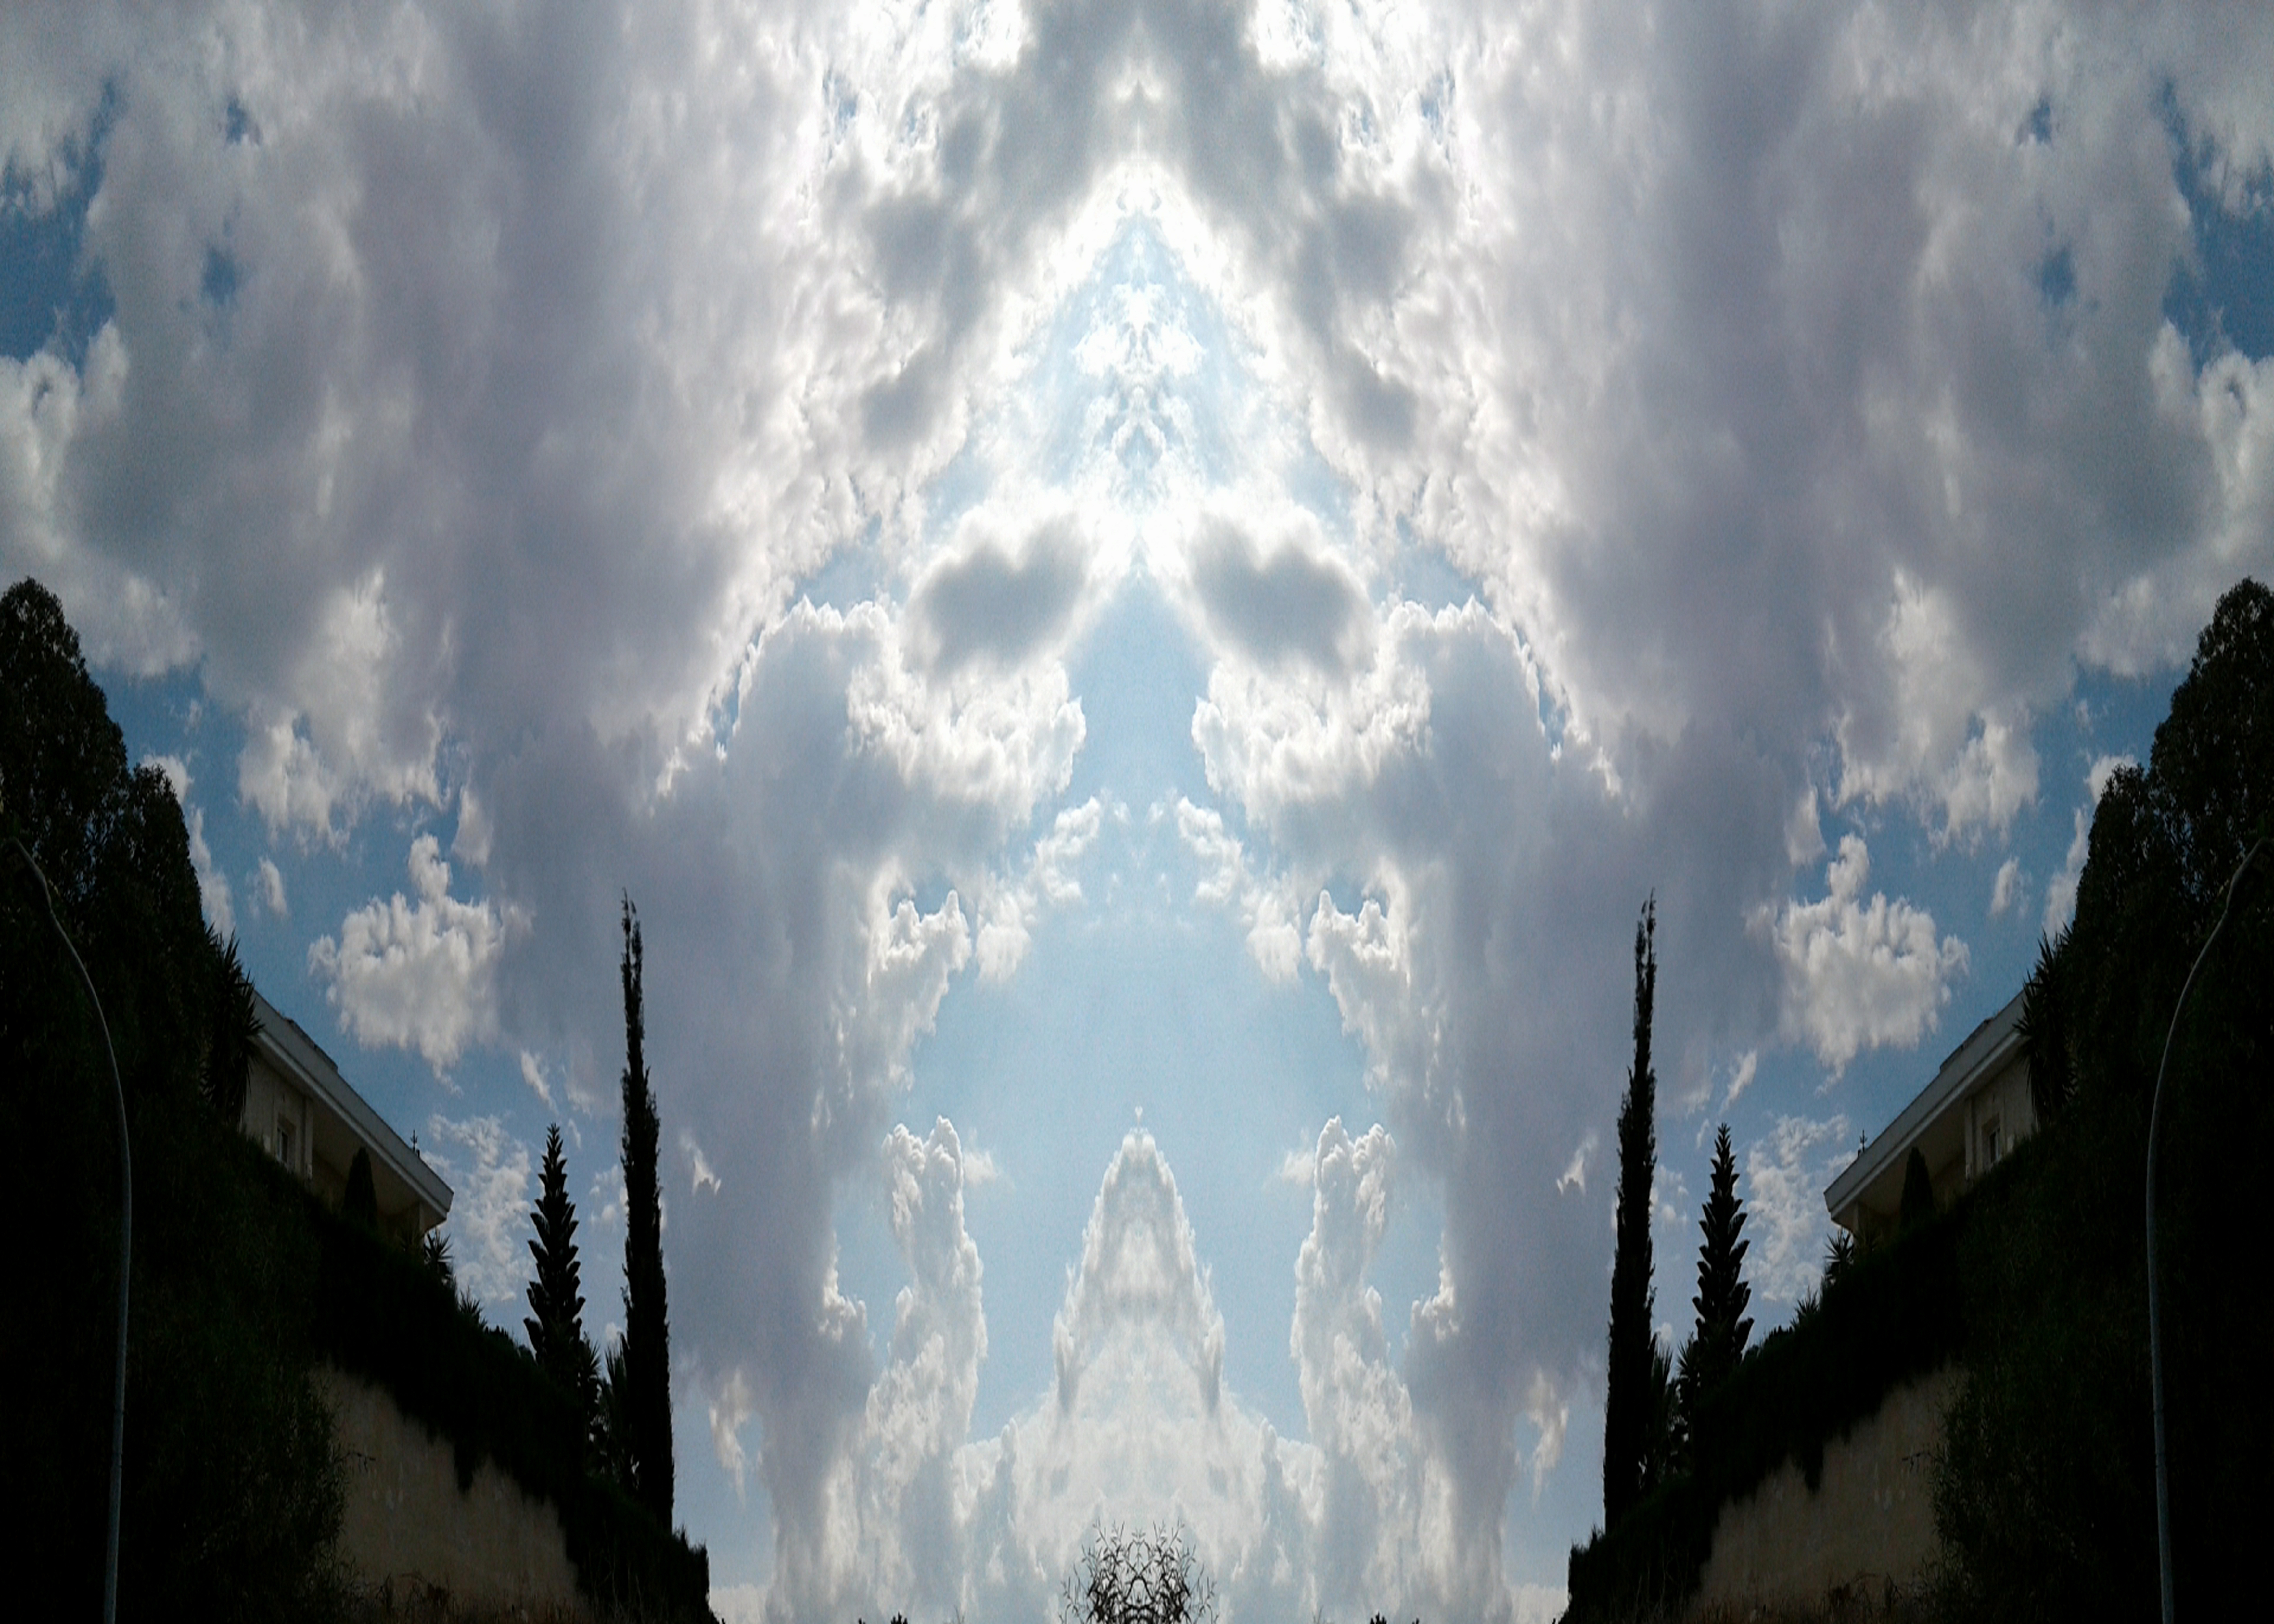
mirror, reflection, sky, cloud, clouds, black, water, atmosphere, plant, world, sunlight, tower, tree, cumulus, biome, atmospheric phenomenon, city, art, morning, symmetry, horizon, landscape, landmark, Tints and shades, grass, urban area, facade, tower block, forest, road, glass, meteorological phenomenon, darkness, wilderness, spire, rock, backlighting, town, visual arts, shadow, winter, recreation, panorama, dome, arch, place of worship, monochrome, cg artwork, tourism, street, vacation, evening, tourist attraction, mountain range